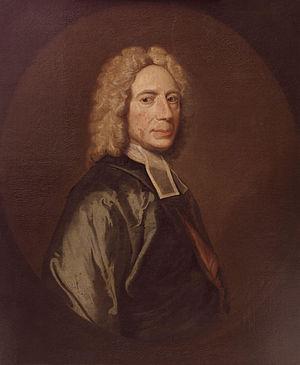
Isaac Watts fut un hymnographe, poète, prédicateur, théologien, logicien et pédagogue anglais.